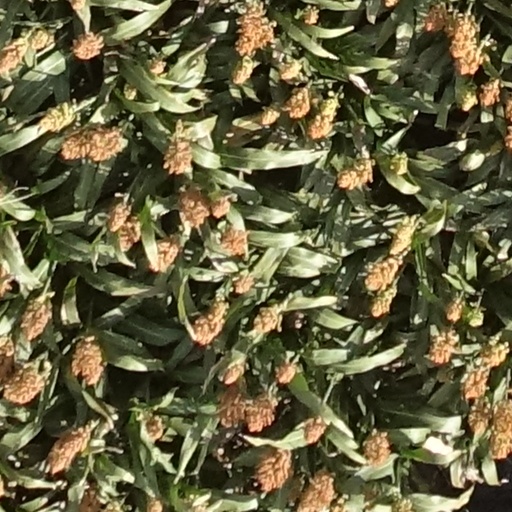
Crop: sorghum